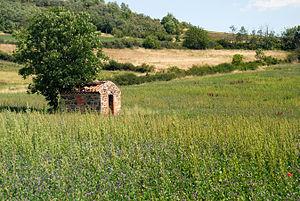
Village de Saint-Julien
Par tonne, on entend dans la région de Clermont-Ferrand les constructions de la paysannerie ou de la petite bourgeoisie des XVIIIᵉ et XIXᵉ siècles que sont les cabanes, les maisonnettes, les pavillons de champs, annexes le plus souvent viticoles de la ferme ou de la maison de ville.